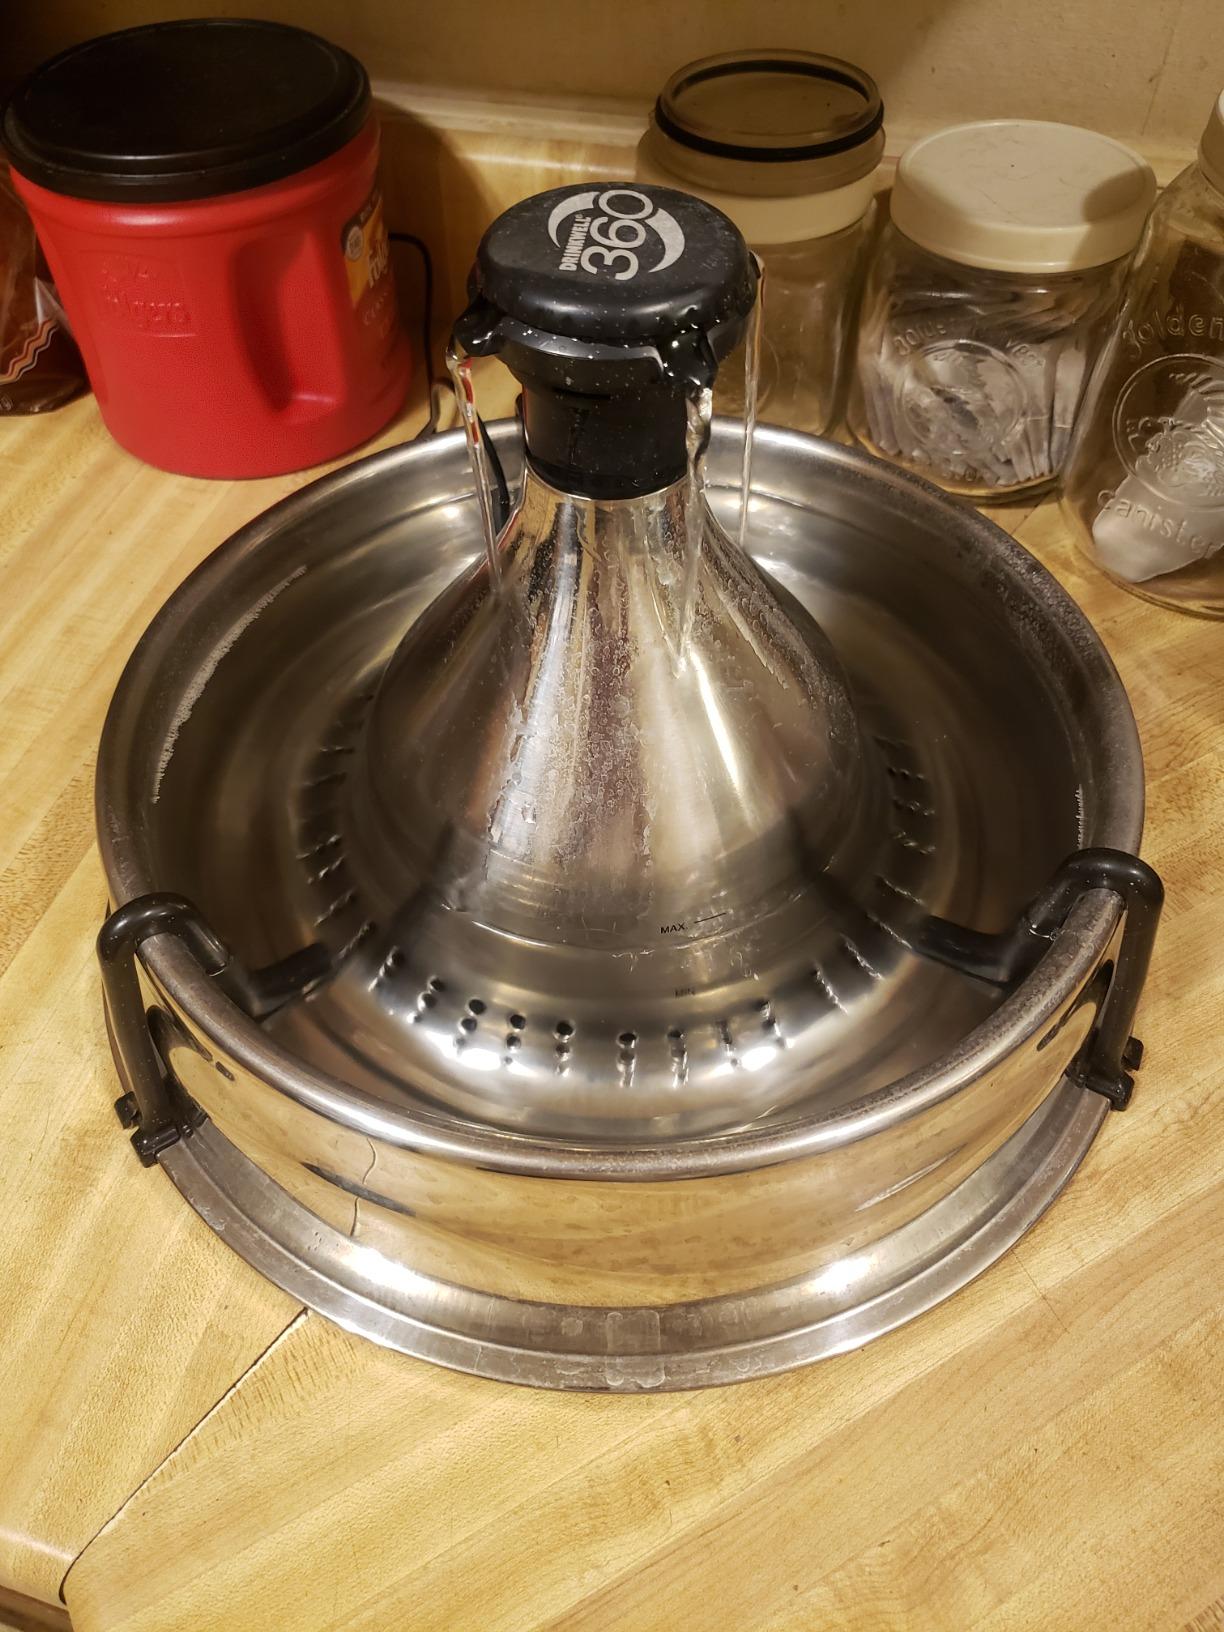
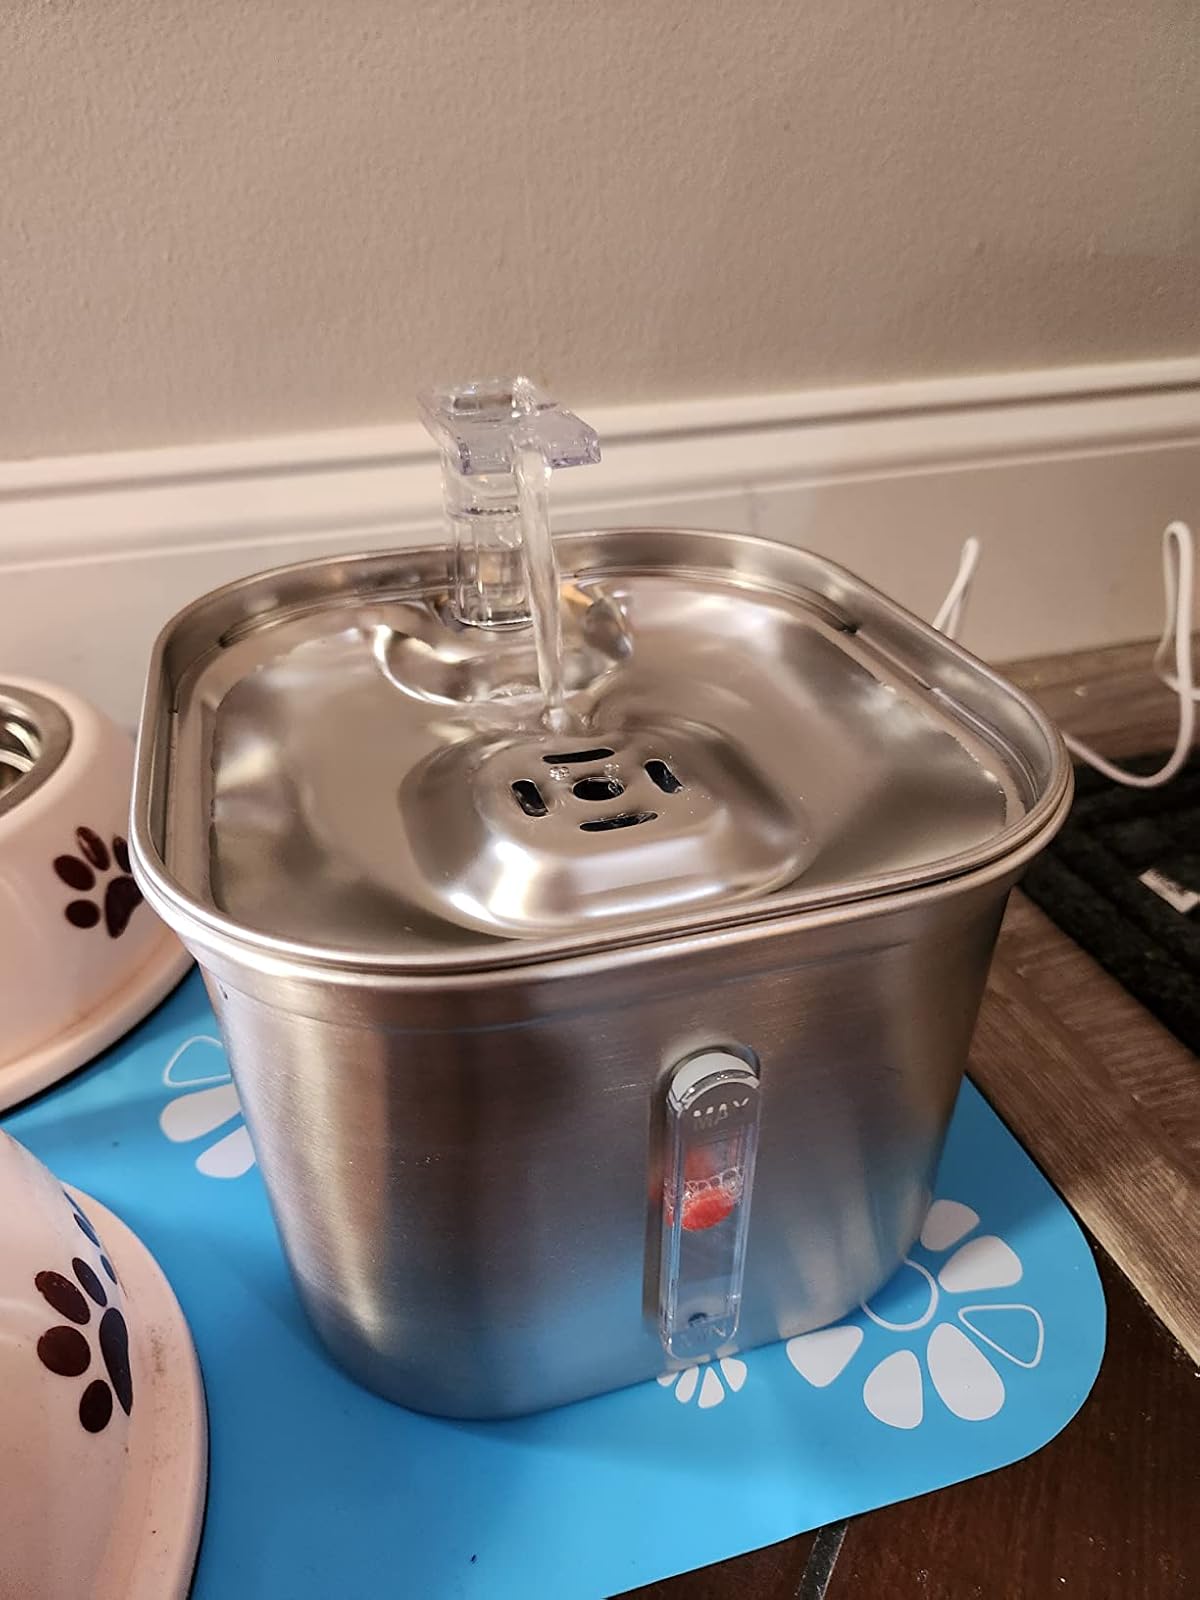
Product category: items_bowl
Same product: no